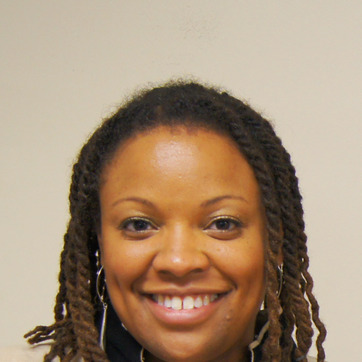
Material: skin